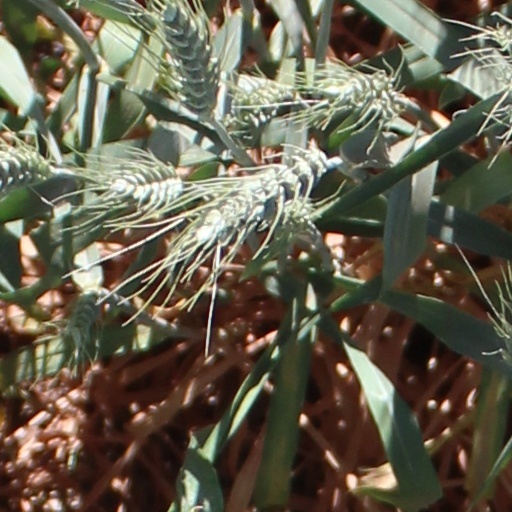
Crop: wheat